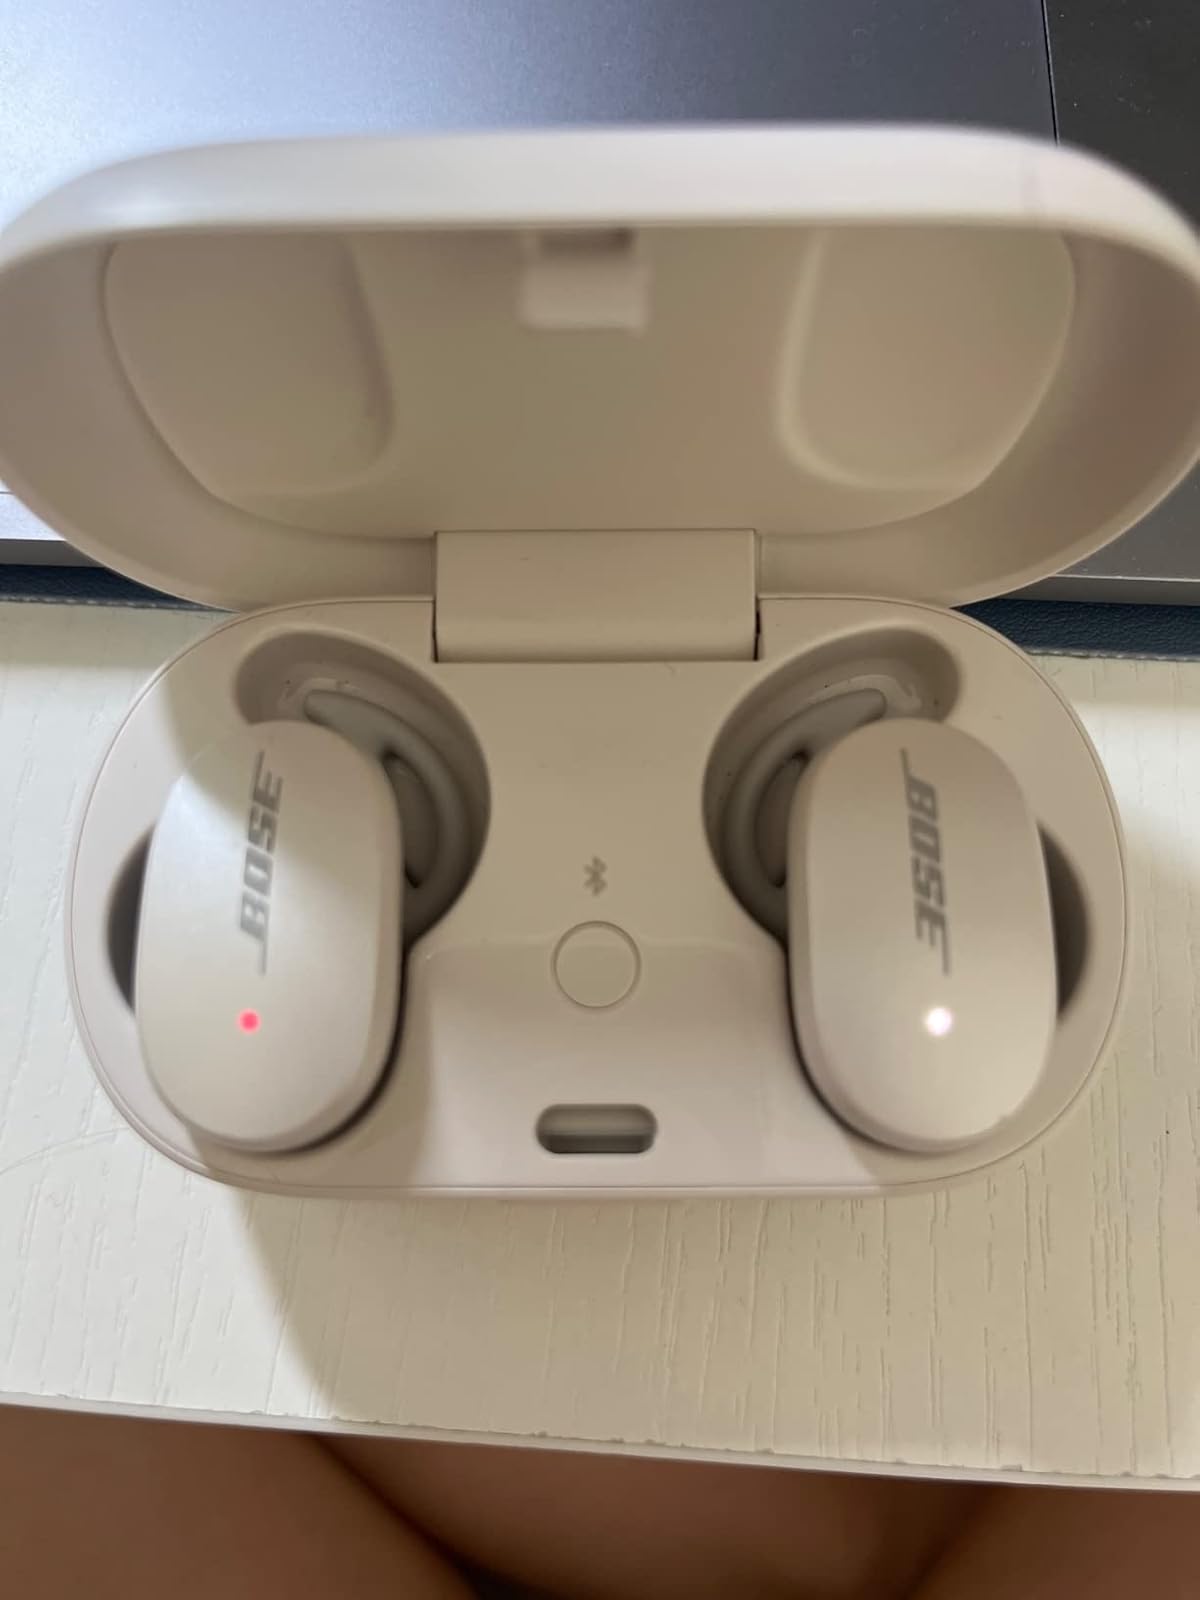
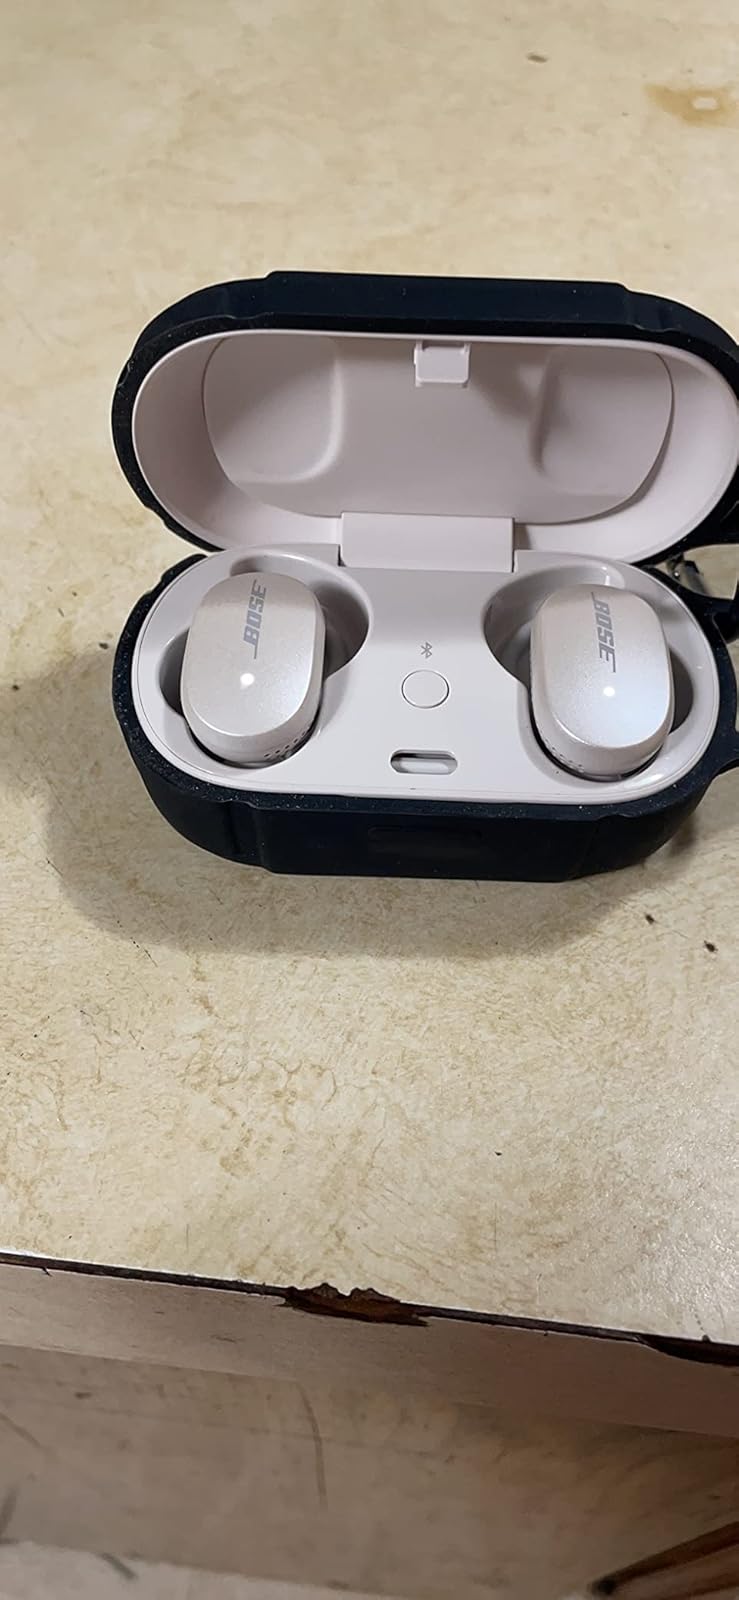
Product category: earbuds
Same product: yes